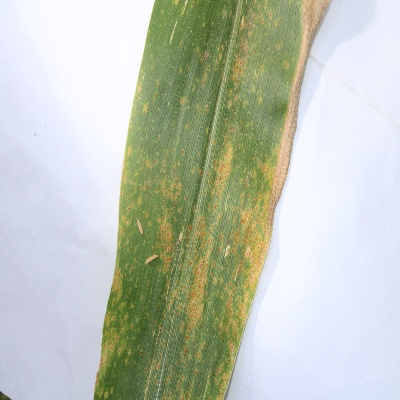
Crop: Maize
Condition: leaf spot